Wigan Warriors

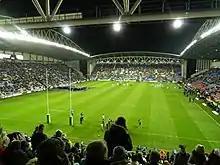
DW Stadium (Renamed in 2024 to the Brick Community Stadium) before the 2013 Rugby League World Cup quarter-final between England and France

Towards the end of the 1999 season Wigan Warriors moved to the newly built JJB Stadium (Renamed in 2024 to the Brick Community Stadium) which they currently share with the Wigan football club Wigan Athletic. The stadium is owned by Mike Danson, who is the majority shareholder. Warriors' first game at the then JJB Stadium was a Super League play-off match against the Castleford Tigers which Wigan lost 14–10.